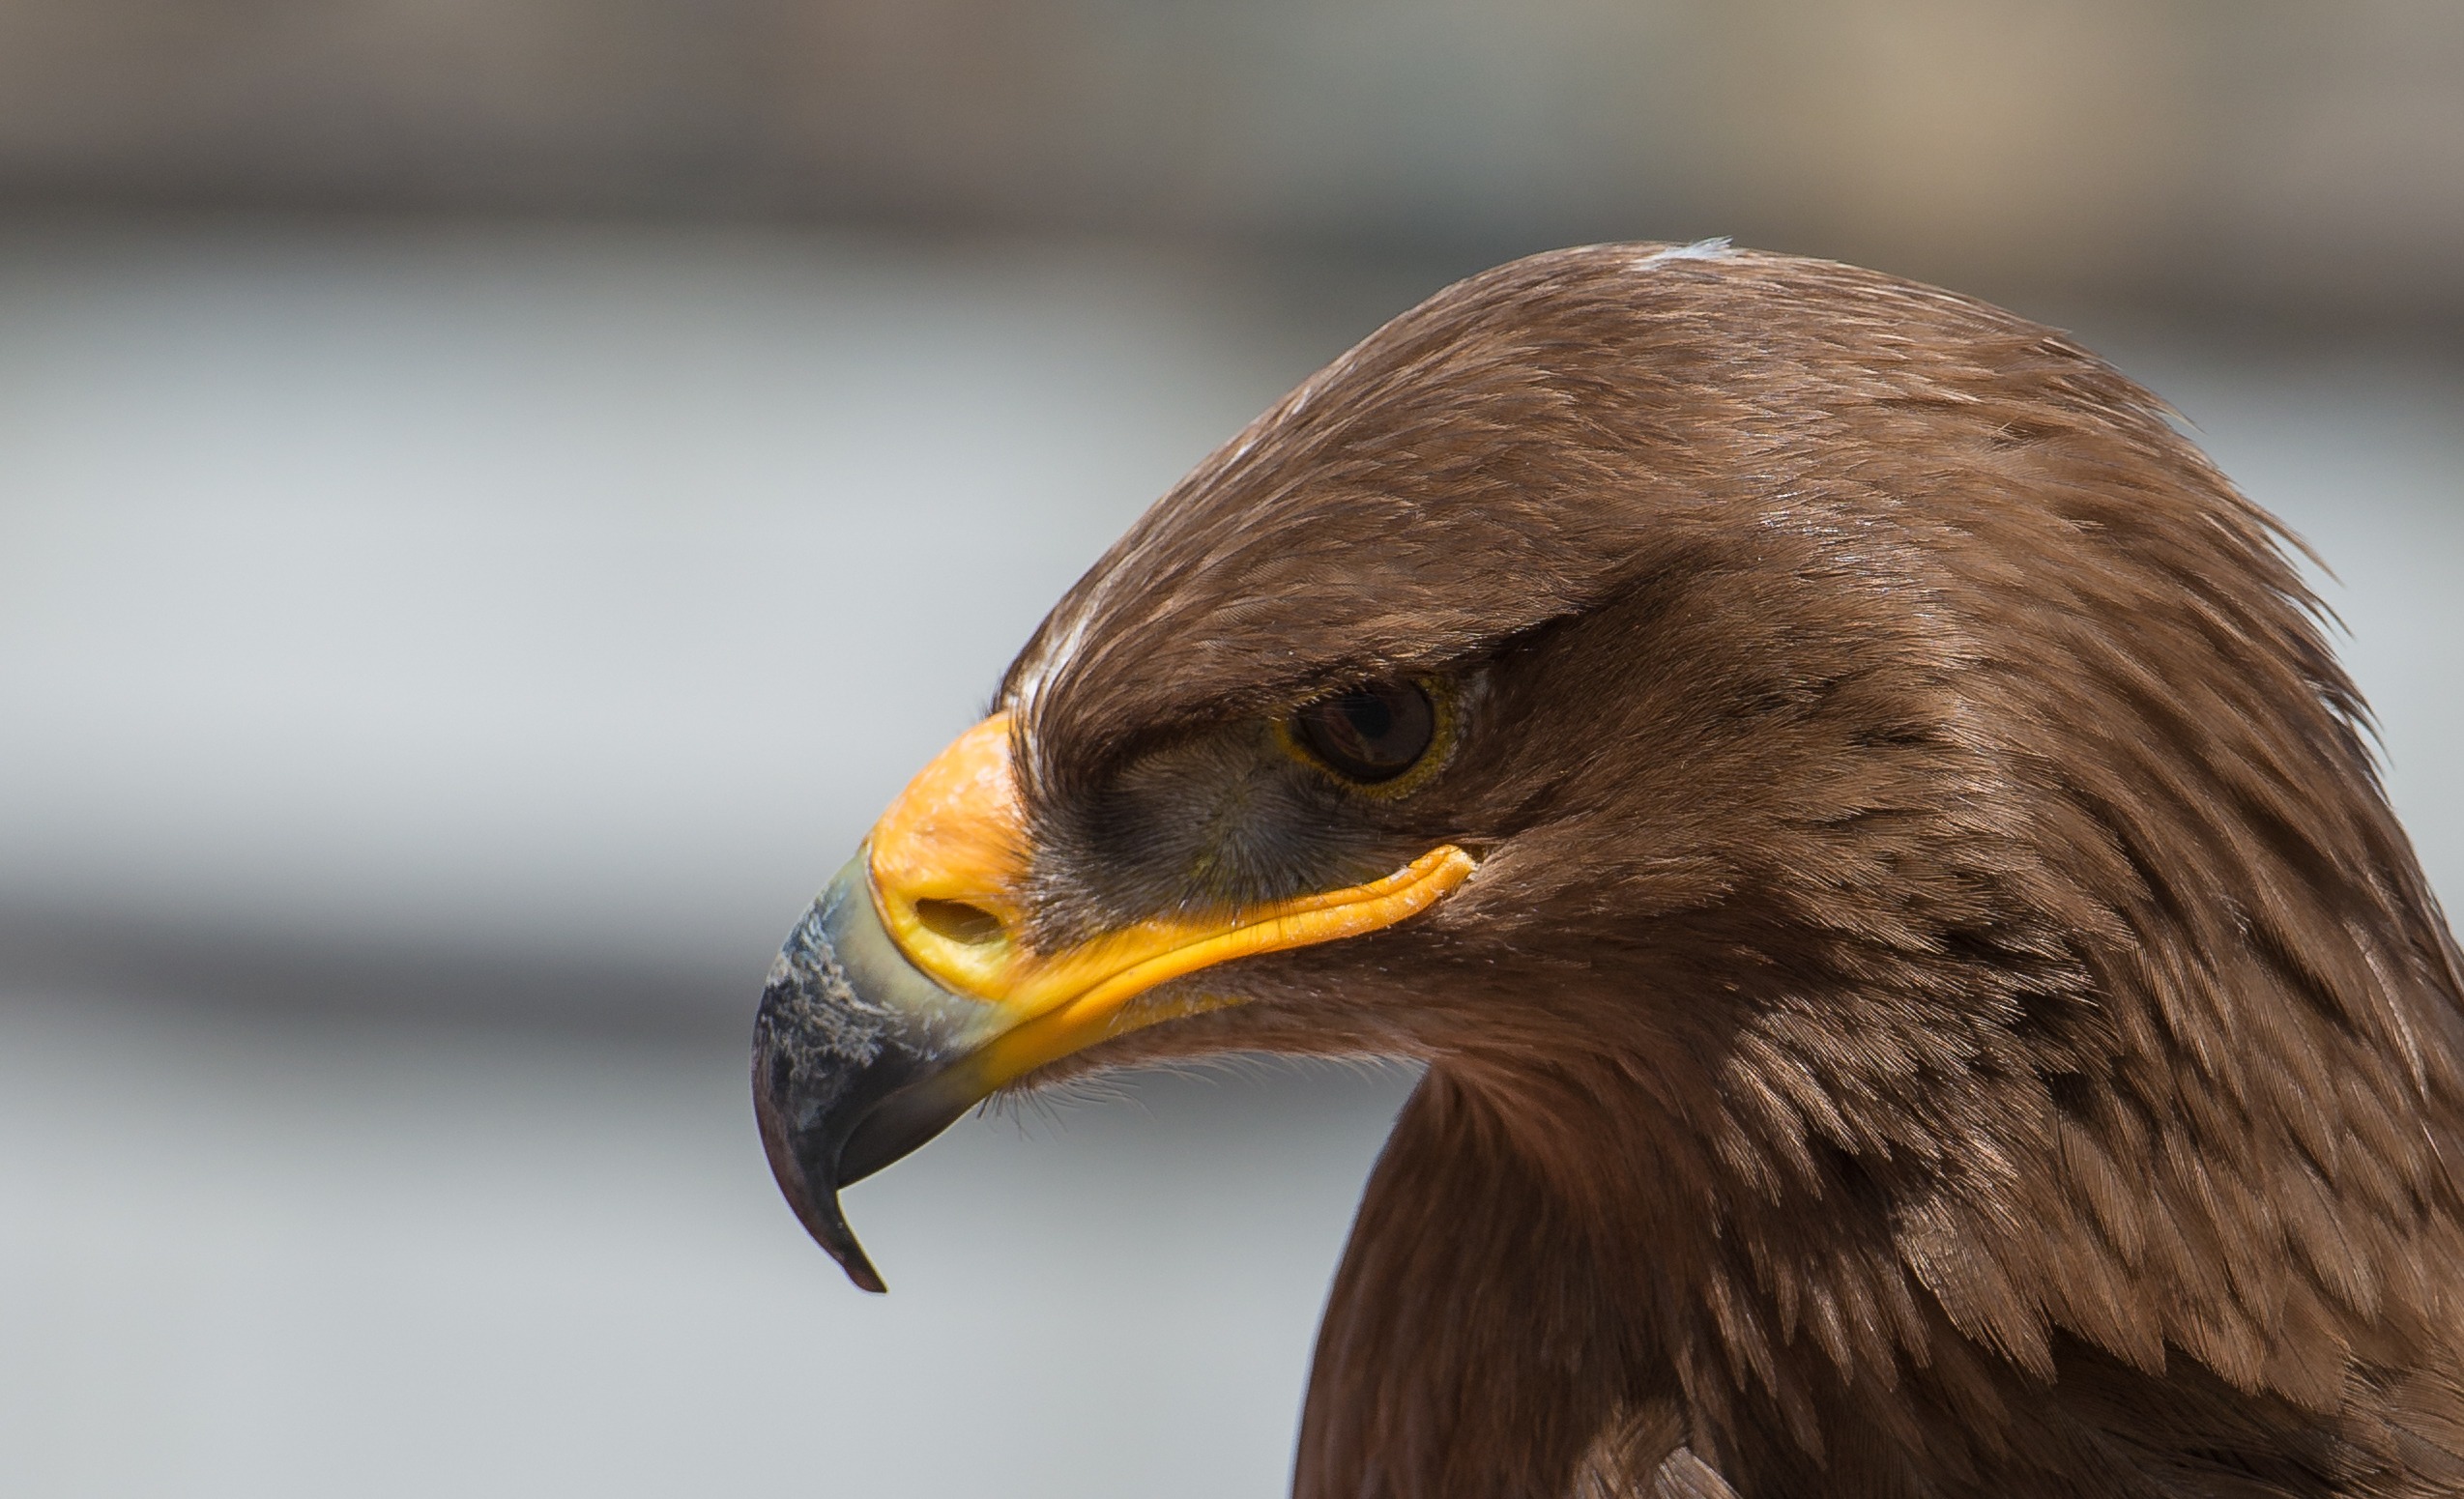
bird, wing, fly, wildlife, portrait, beak, eagle, brown, hawaii, fauna, bird of prey, bald eagle, close up, vertebrate, accipitriformes